James Mifflin

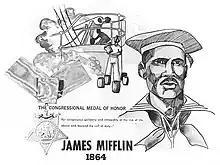
A U.S. Navy poster featuring Mifflin

James Mifflin (c. 1839–?) was a United States Navy sailor and a recipient of America's highest military decoration—the Medal of Honor—for his actions in the American Civil War.